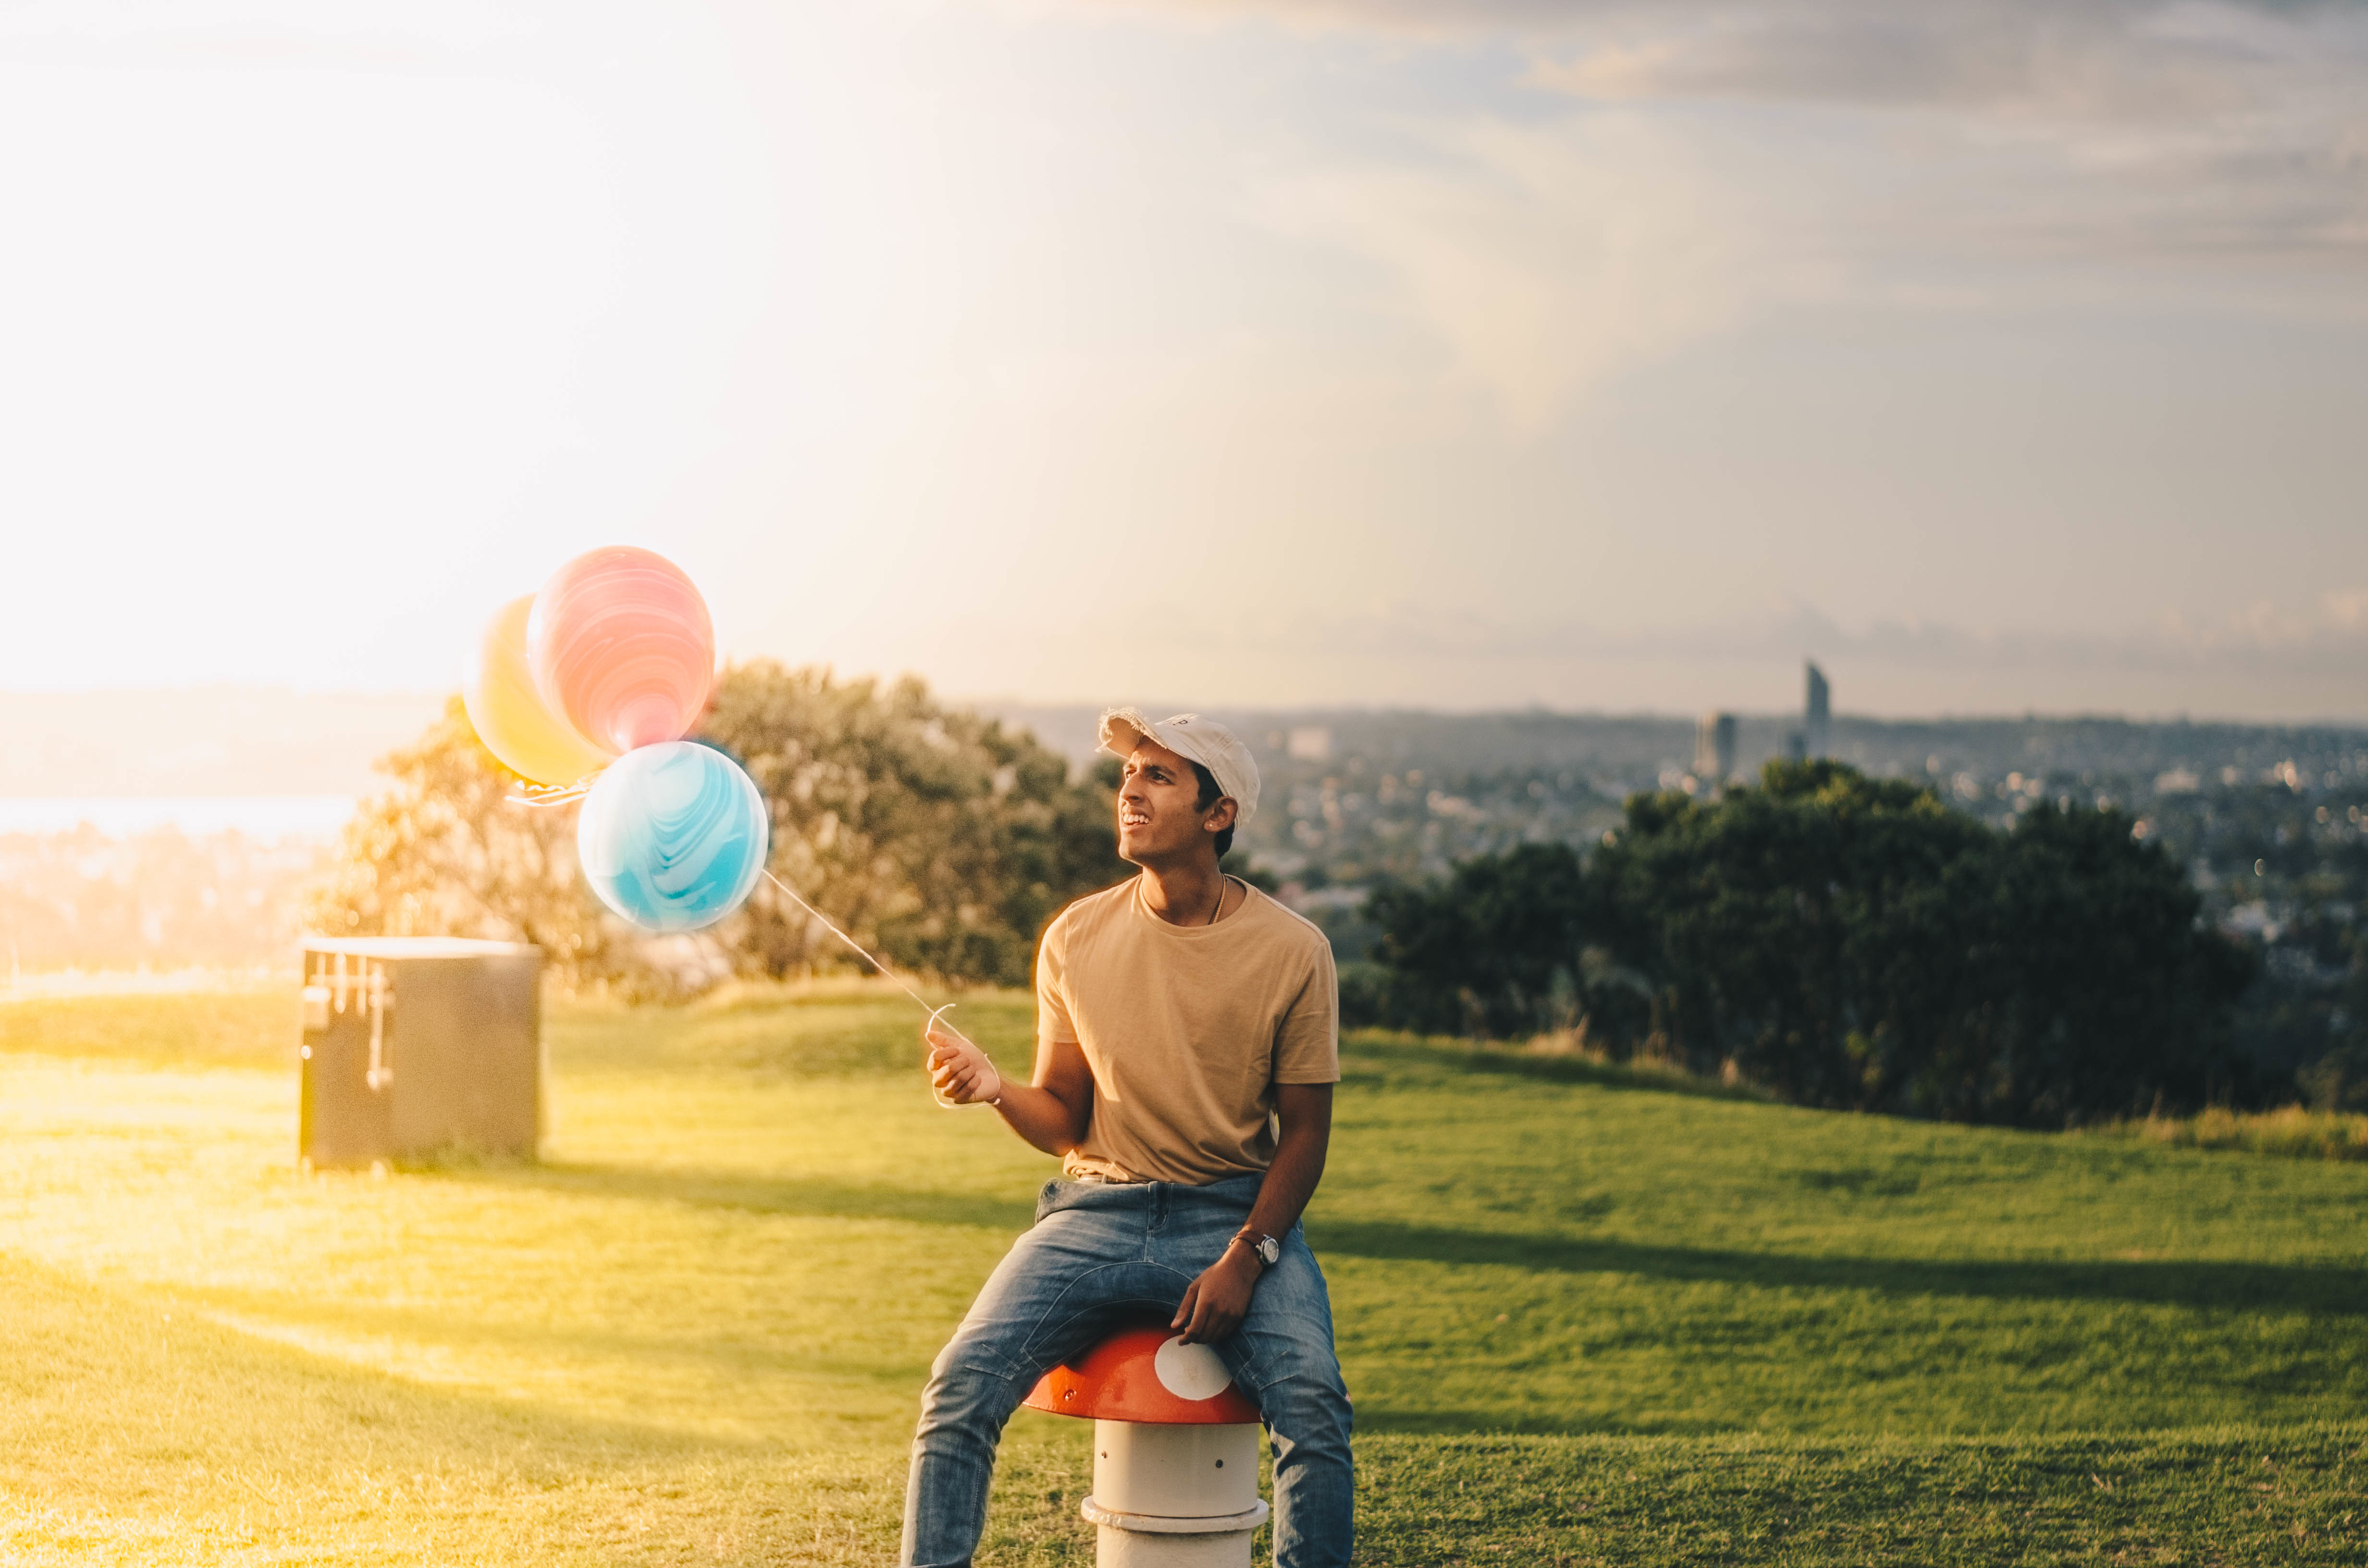
man, morning, male, guy, sitting, toy, sit